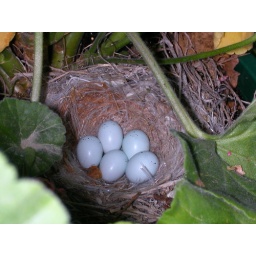
The nest was in a hanging flower basket on the front porch.